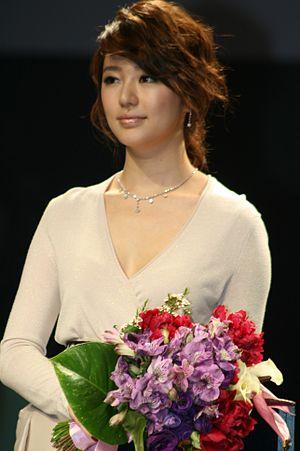
Yoon Eun-hye, née le 3 octobre 1984 à Séoul est une actrice et mannequin sud-coréenne, ancienne chanteuse des années 1990. Elle a débuté comme membre du girl group Baby V.O.X, entre 1997 et 2005. Elle est ensuite devenue actrice : elle doit sa popularité et sa notoriété à son rôle de princesse héritière dans la série télévisée « Les Heures d'une princesse ».